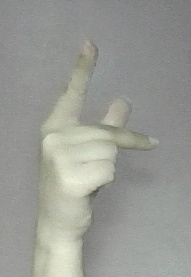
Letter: dha